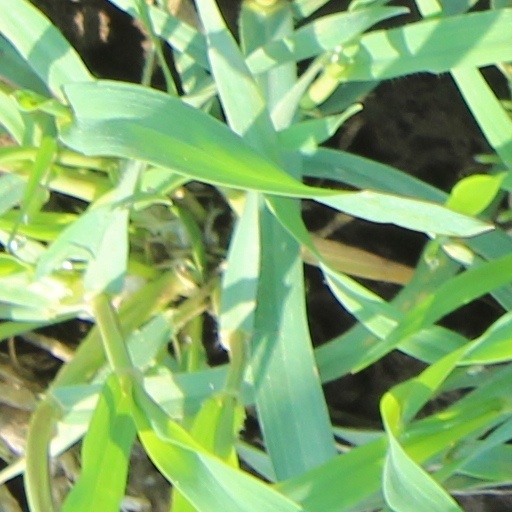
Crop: wheat